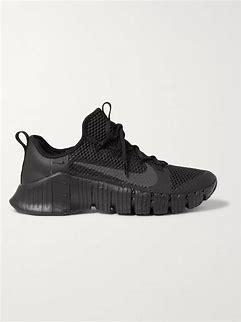
Brand: Nike
Model: Free Metcon 3